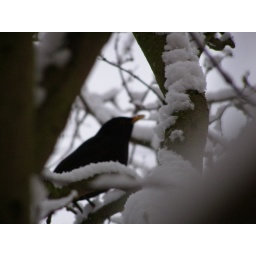
Blackbird in a white tree